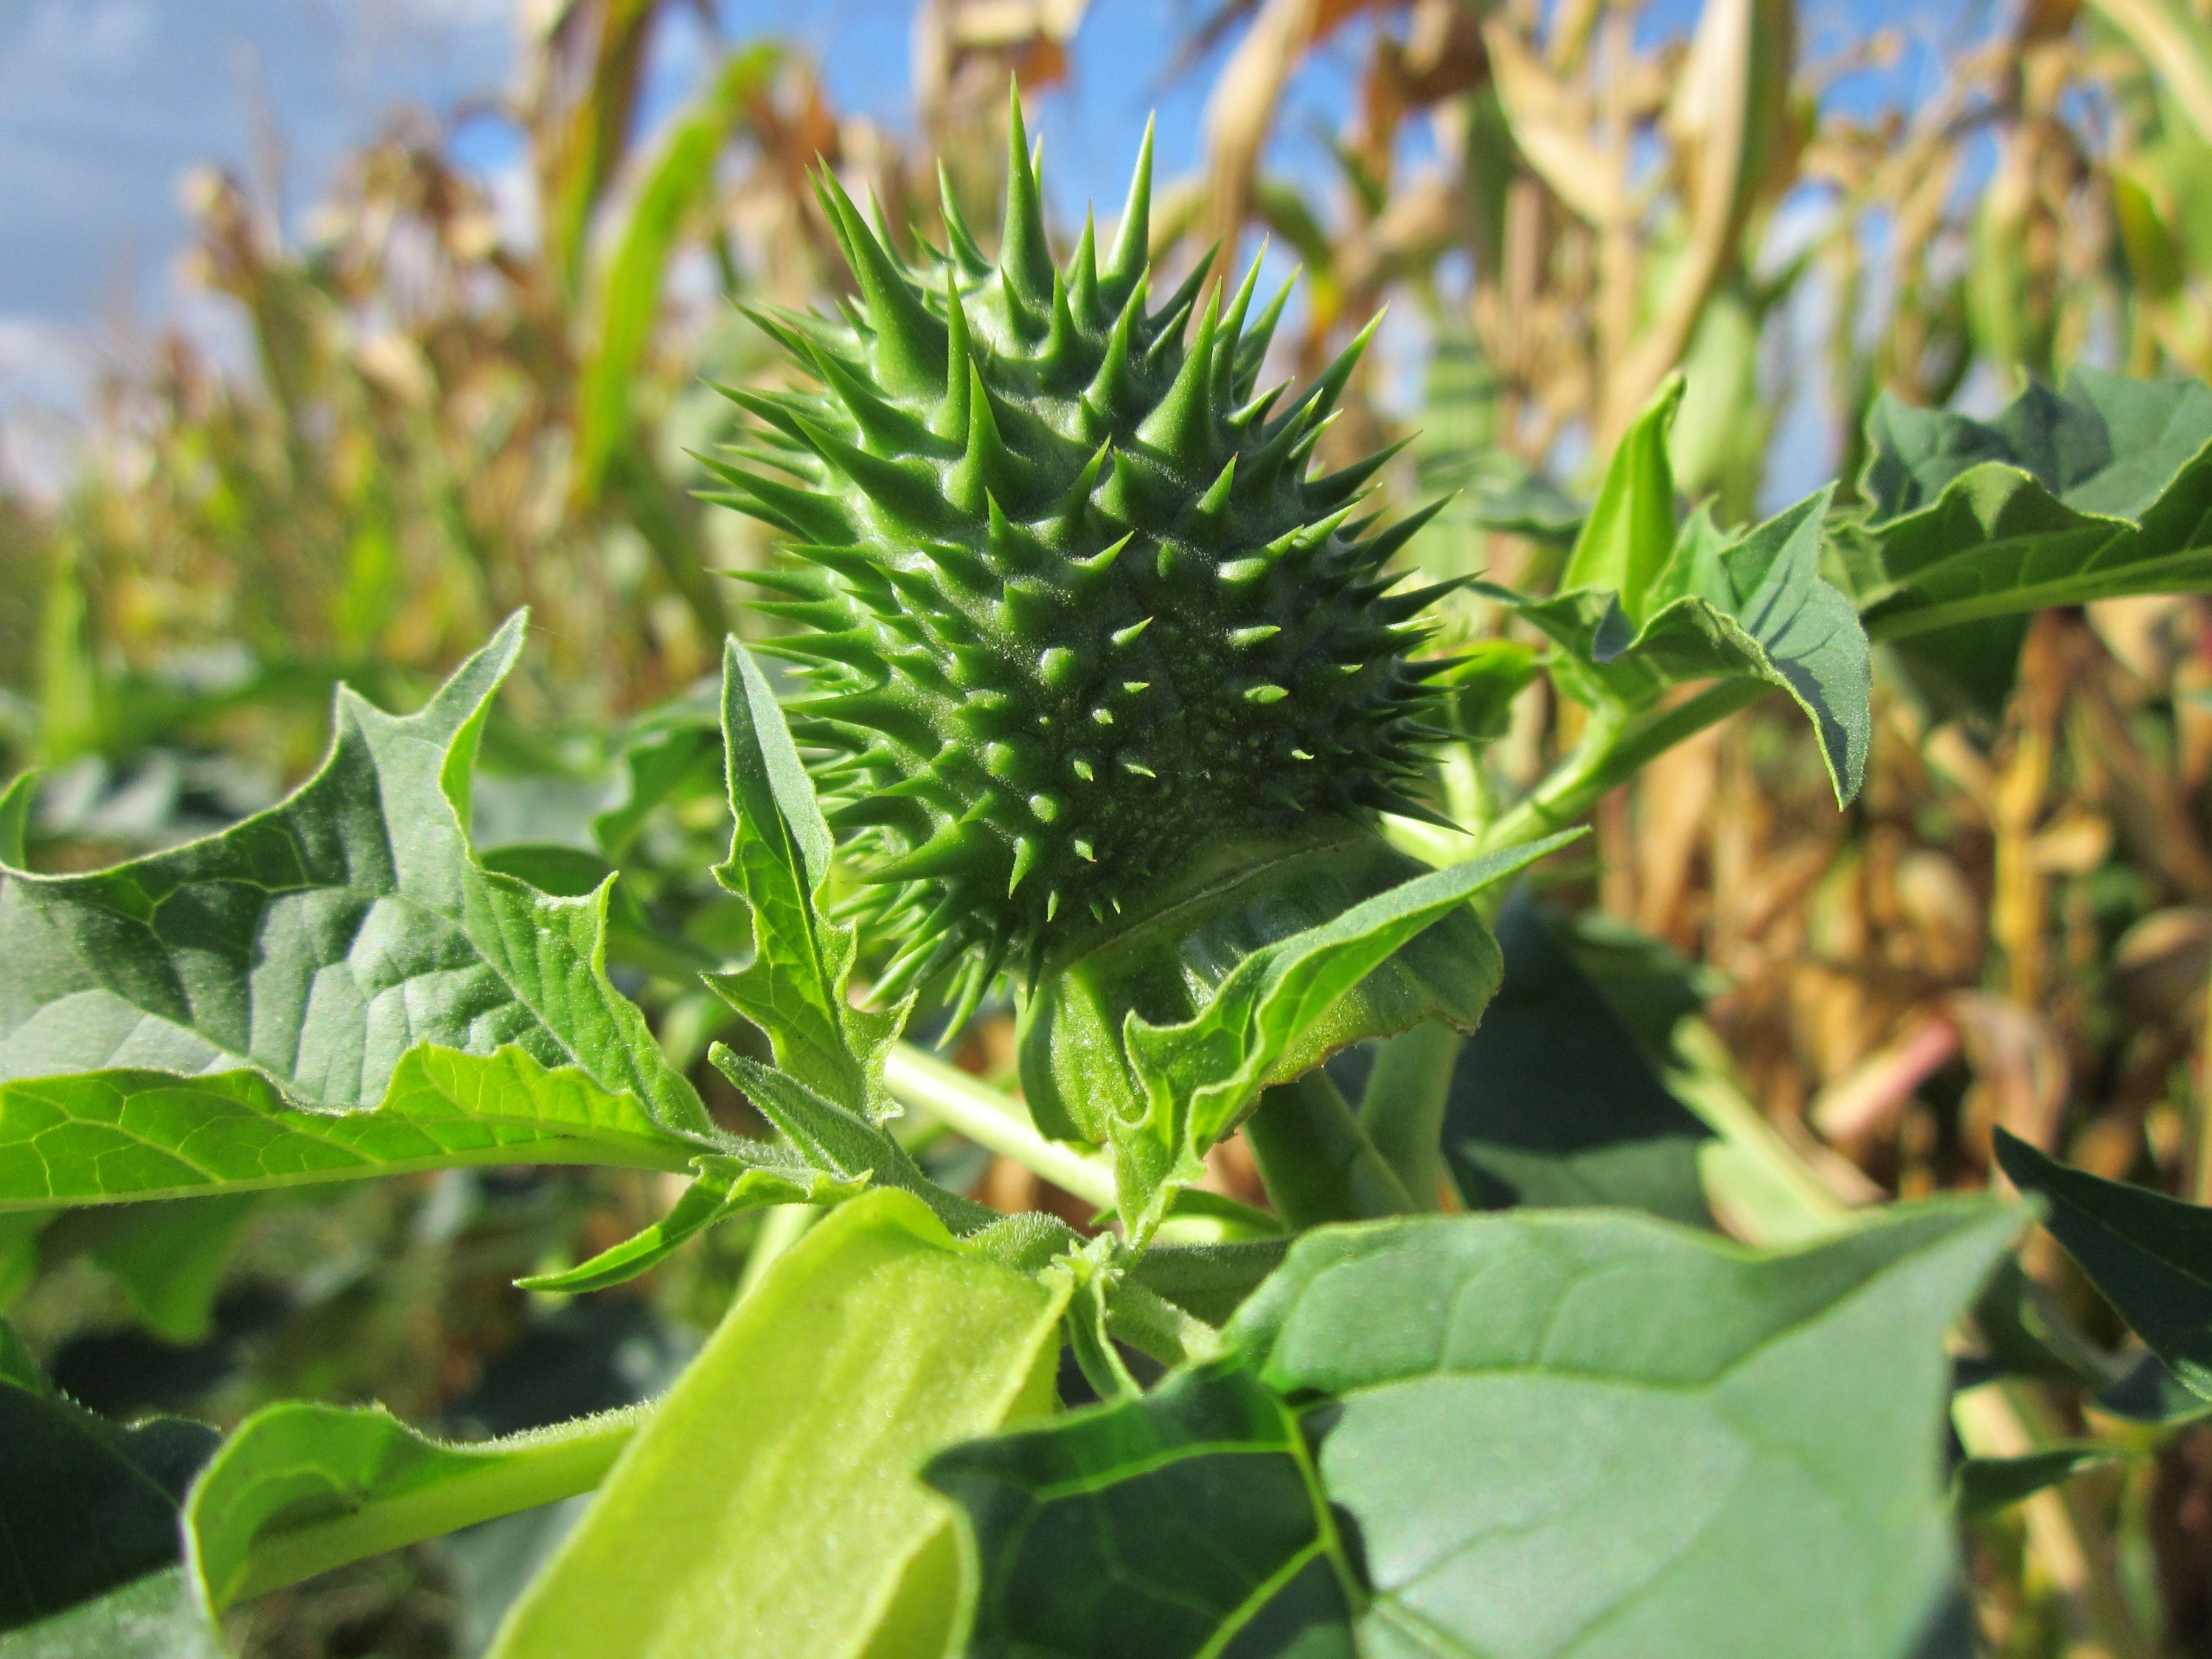
plant, leaf, flower, food, green, produce, crop, botany, garden, flora, wildflower, weed, thistle, species, poisonous, thorny, flowering plant, daisy family, datura stramonium, jimson weed, land plant, devils snare